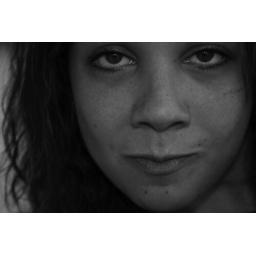
my sister in black and white